History of the Montreal Canadiens

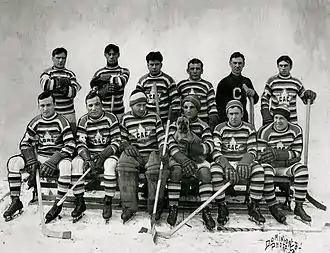
A group photograph of ten hockey players wearing horizontally striped jerseys with a maple leaf logo surrounding the letters "CAC", along with their coach

In November 1909, industrialist Ambrose O'Brien of Renfrew, Ontario, was in Montreal to purchase supplies for a railway contract. At the request of the Renfrew Creamery Kings hockey team, he attended the Eastern Canada Hockey Association (ECHA) meetings, held at the Windsor Hotel, to represent Renfrew in its application to join the league. At the meeting, the ECHA team owners rejected Renfrew's application. Later that day the ECHA's owners chose to disband their league and form the Canadian Hockey Association (CHA) in a bid to exclude the Montreal Wanderers, who had upset the other owners when they moved into a smaller arena that would reduce the visiting team's share of gate receipts. In the lobby of the hotel, O'Brien met Jimmy Gardner, manager of the Wanderers, and discussed forming a new league which would include Renfrew, the Wanderers, and two teams that O'Brien owned in the Ontario mining towns of Cobalt and Haileybury. Gardner suggested that O'Brien start a team of francophone players based in Montreal, forming a rivalry with the Wanderers. As a result, the National Hockey Association (NHA) was founded on December 2, 1909, and Les Canadiens were created two days later, initially financed by O'Brien with the intent of transferring ownership to francophone sportsmen in Montreal as soon as possible.